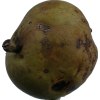
Label: pear